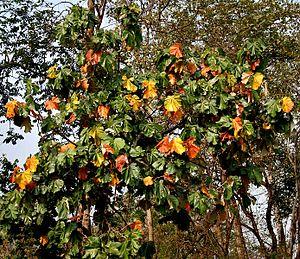
Pterospermum est un genre de plantes à fleurs comprenant cinq espèces d'arbres. Traditionnellement dans la famille sterculiaceae, il est inclus dans l'extension Malvaceae par l'APG.